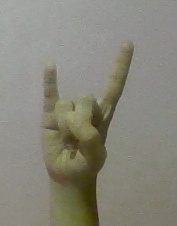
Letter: la